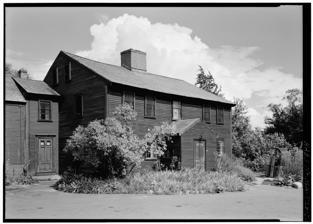
Building: Samuel Hartwell House
Country: United States of America
Year built: 1733
Remains of a colonial building in Massachusetts Not to be confused with Samuel C. Hartwell House . Samuel Hartwell House The house in the 1960s, around ten years before its destruction General information Location Lincoln, Massachusetts ( Concord until 1754) Address North County Road Coordinates 42°27′10″N 71°17′28″W / 42.4527°N 71.2910°W / 42.4527; -71.2910 Completed 1733 (292 years ago) ( 1733 ) Destroyed February 1968 (56 years ago) ( 1968-02 ) (fire) Technical details Floor count 3 (including the cellar ) The Samuel Hartwell House is a historic American Revolutionary War site associated with the revolution's first battle, the 1775 battles of Lexington and Concord . Built in 1733, in what was then Concord , it was located on North County Road , just off Battle Road (formerly the Bay Road) in today's Lincoln, Massachusetts , and about 700 feet east of Hartwell Tavern , which Hartwell built for his son, Ephraim, and his newlywed wife, Elizabeth, in 1733. The site is part of today's Minute Man National Historic Park . The 240-year-old Samuel Hartwell House was destroyed by fire in February 1968, and all that remains is the central chimney stack. History The building, whose main façade faces south, was originally constructed as a home for Samuel Hartwell (1666–1744) and his first wife, Abigail Stearns. Abigail died in 1709, and Hartwell remarried three times: to Rebecca (died 1714), Margaret Tompkins (died 1723) and Experience Tarbox (who survived him). Built on land purchased in 1694 from Richard Rice (1608–1709), only the central chimney of the Samuel Hartwell House still stands, amongst a basic reconstruction of the building. When Samuel died in 1744, aged 78, Ephraim inherited his portion of the family farm. By 1749, the farm was one of the most productive in Concord and consisted of 141 acres. The property was part of Concord until 1754, when the town of Lincoln was incorporated. After Samuel's grandson, also named Samuel (1742–1829), married Mary Flint in 1769, his father, Ephraim, gave him the house. The Hartwells lived there until 1785. Thomas John Dee purchased the farm around the turn of the 20th century. After his death, it passed to his son, who sold the property and a few acres of its land in 1925 to Marion Abbie Fitch, a Boston schoolteacher, and Jane Hamilton Poor, an architect. They converted it into a restaurant called Hartwell Farm . Remains The remnants of the Samuel Hartwell House Chimney and hearth Looking west along Battle Road from the Samuel Hartwell House to Hartwell Tavern Battles of Lexington and Concord The battles of Lexington and Concord took form before dawn on April 19, 1775. Soldiers passed by the house on their way to Concord , and again on their way back to Boston . Three of Ephraim and Elizabeth Hartwell's children — Samuel, John and Isaac — were in the Lincoln minutemen that fought at Old North Bridge and on the battle road. All three later served in the Revolutionary War . Paul Revere and William Dawes were detained by a British Army patrol nearby during the "Midnight Ride" to Concord of April 18. Samuel Prescott , who was also riding with them, escaped by jumping his horse over a wall and into the woods. Prescott emerged at the Hartwell Tavern, awakened Ephraim and informed him of the pending arrival of the British soldiers. Ephraim sent his black slave, Violet, down the road to alert his son and his family. Mary then relayed the message to Captain William Smith, commanding officer of the Lincoln minutemen, who lived a little to the west and whose home still stands along Battle Road. The minutemen received the notice in time, and arrived at Old North Bridge before their enemy. Prescott made it to Concord. References